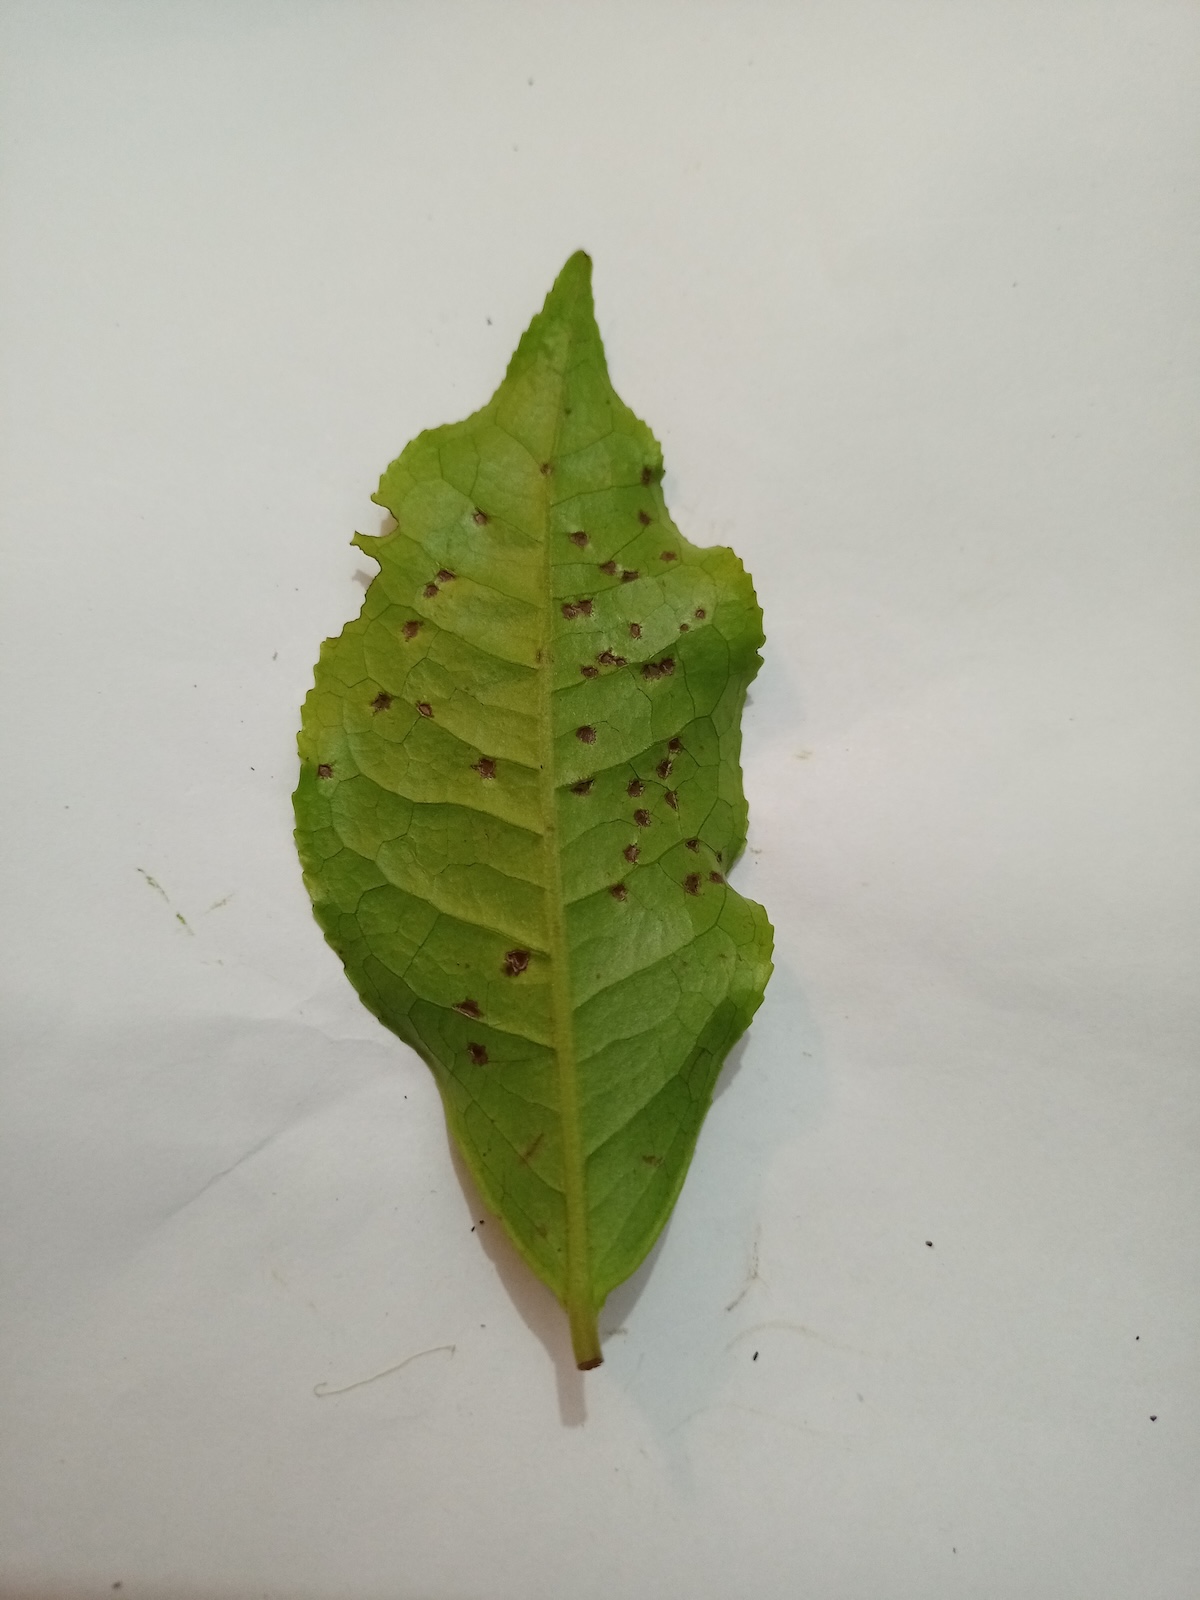
Label: Green mirid bug